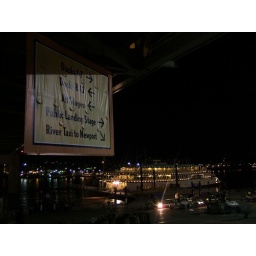
Big sign hanging under a bridge to show people where to find things, &amp;amp; the &lt;i&gt;General Jackson&lt;/i&gt;